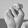
ASL letter: N